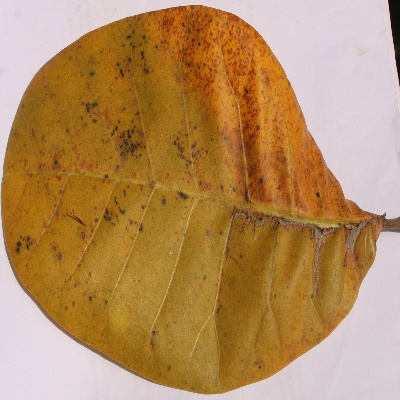
Crop: Cashew
Condition: anthracnose